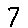
Label: 7